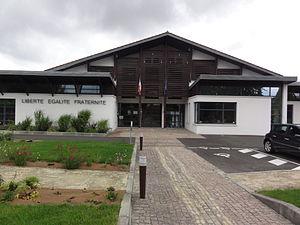
Angresse est une commune française située dans le département des Landes en région Nouvelle-Aquitaine.